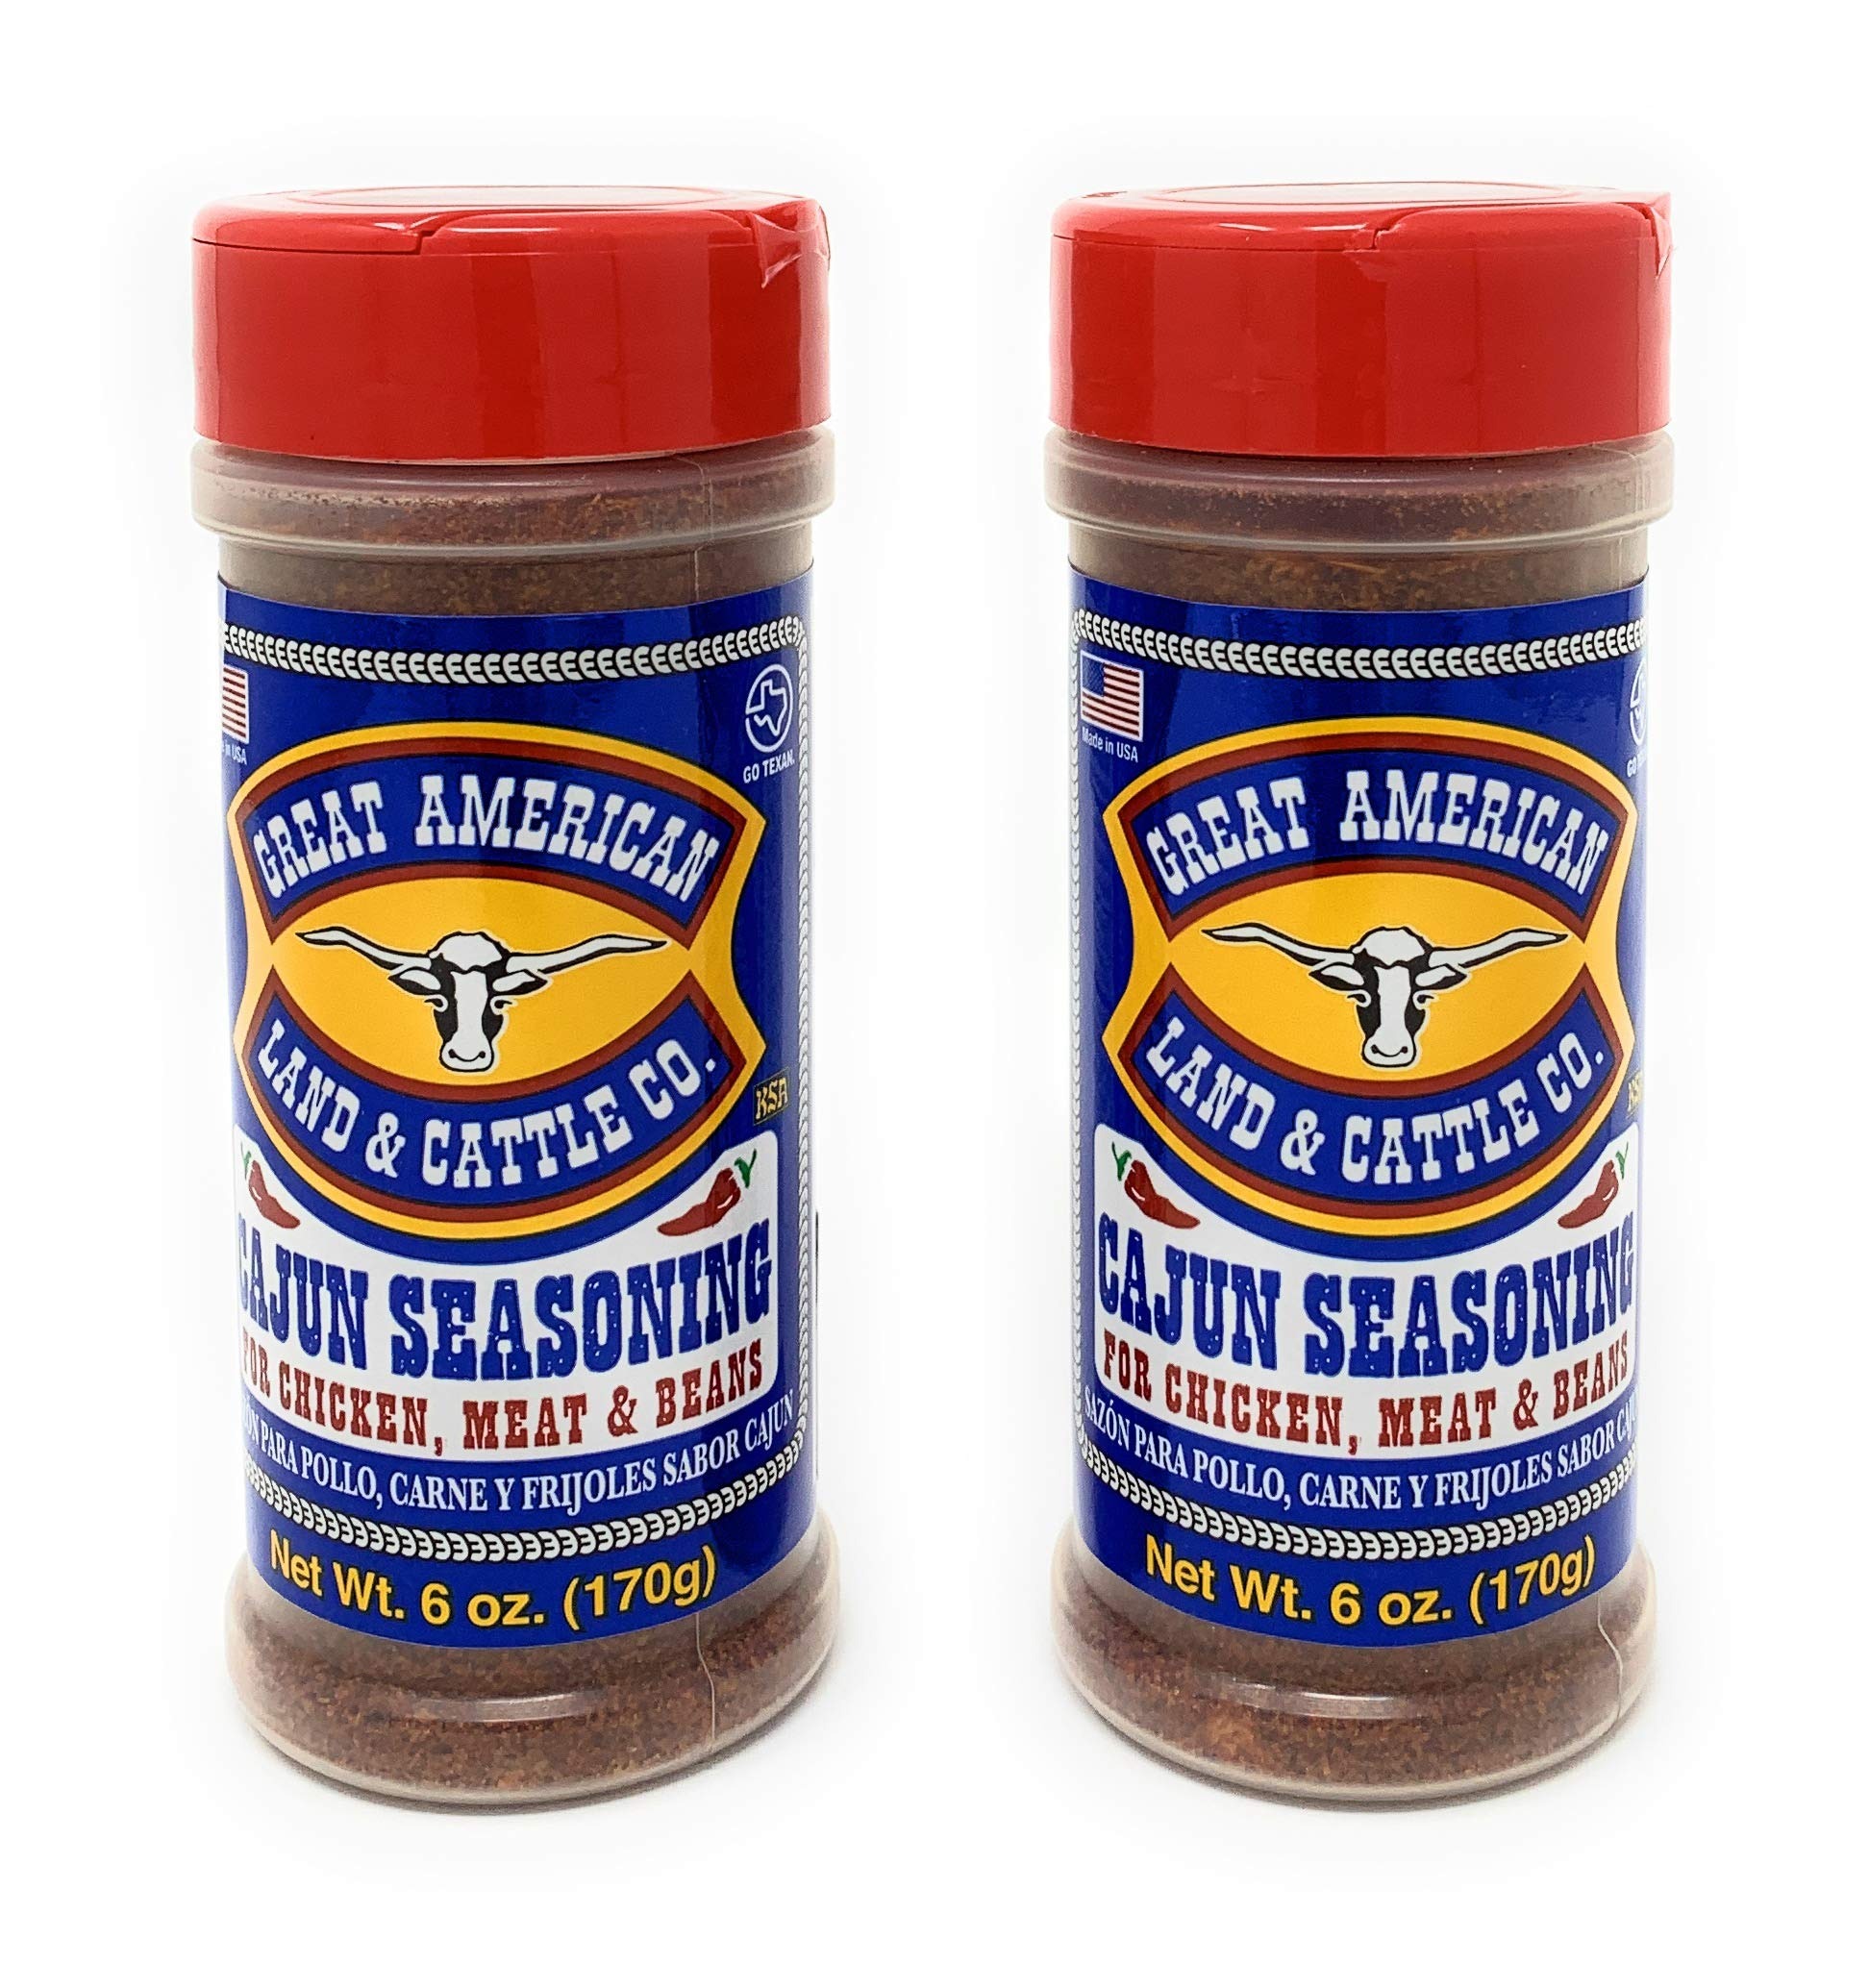
Item Name: Great American Land and Cattle Co. Cajun Seasoning 6 ounce (Pack of 2)
Bullet Point 1: Great American Land & Cattle Co
Bullet Point 2: Cajun Seasoning
Bullet Point 3: Cajun pack of 2
Bullet Point 4: Great for Chicken, Meat, Beans, and Vegetables
Bullet Point 5: Product of Texas
Value: 12.0
Unit: Ounce

Price: 4.17